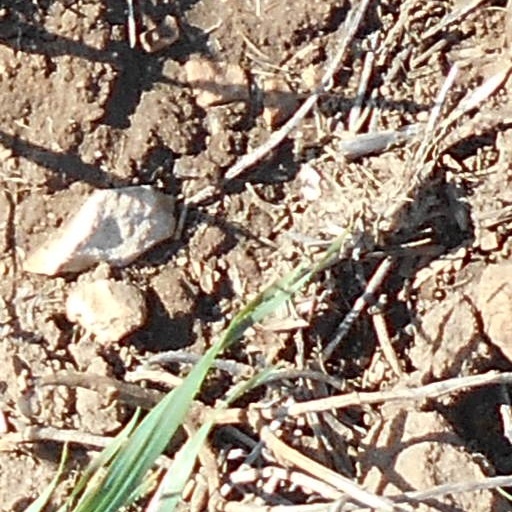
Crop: wheat